Alexander Buchanan (stockman)

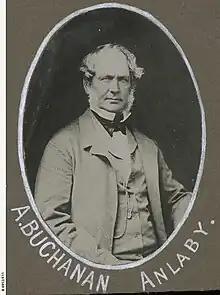
Alexander Buchanan (c.1808-1865)

Alexander Buchanan (3 November 1810 – 21 May 1865) was an early pioneer in South Australia, responsible for bringing sheep overland from NSW, most notably for pastoralist, Frederick Dutton. He later served as manager at Anlaby Station. He was also a Justice of the Peace.